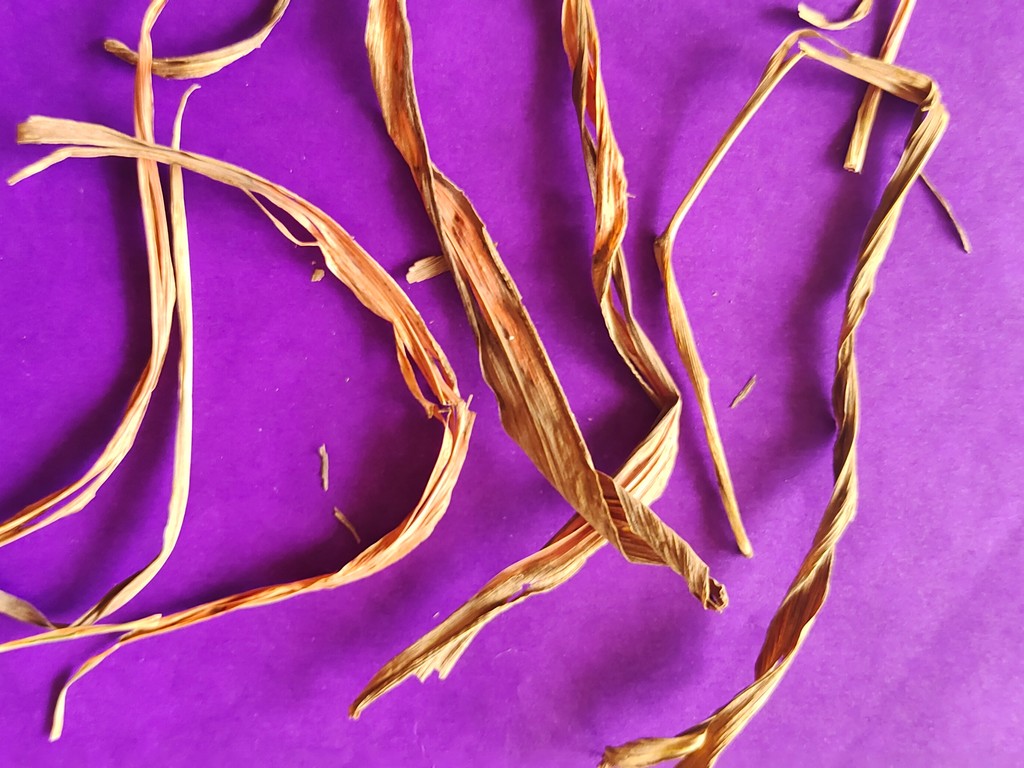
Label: Dried